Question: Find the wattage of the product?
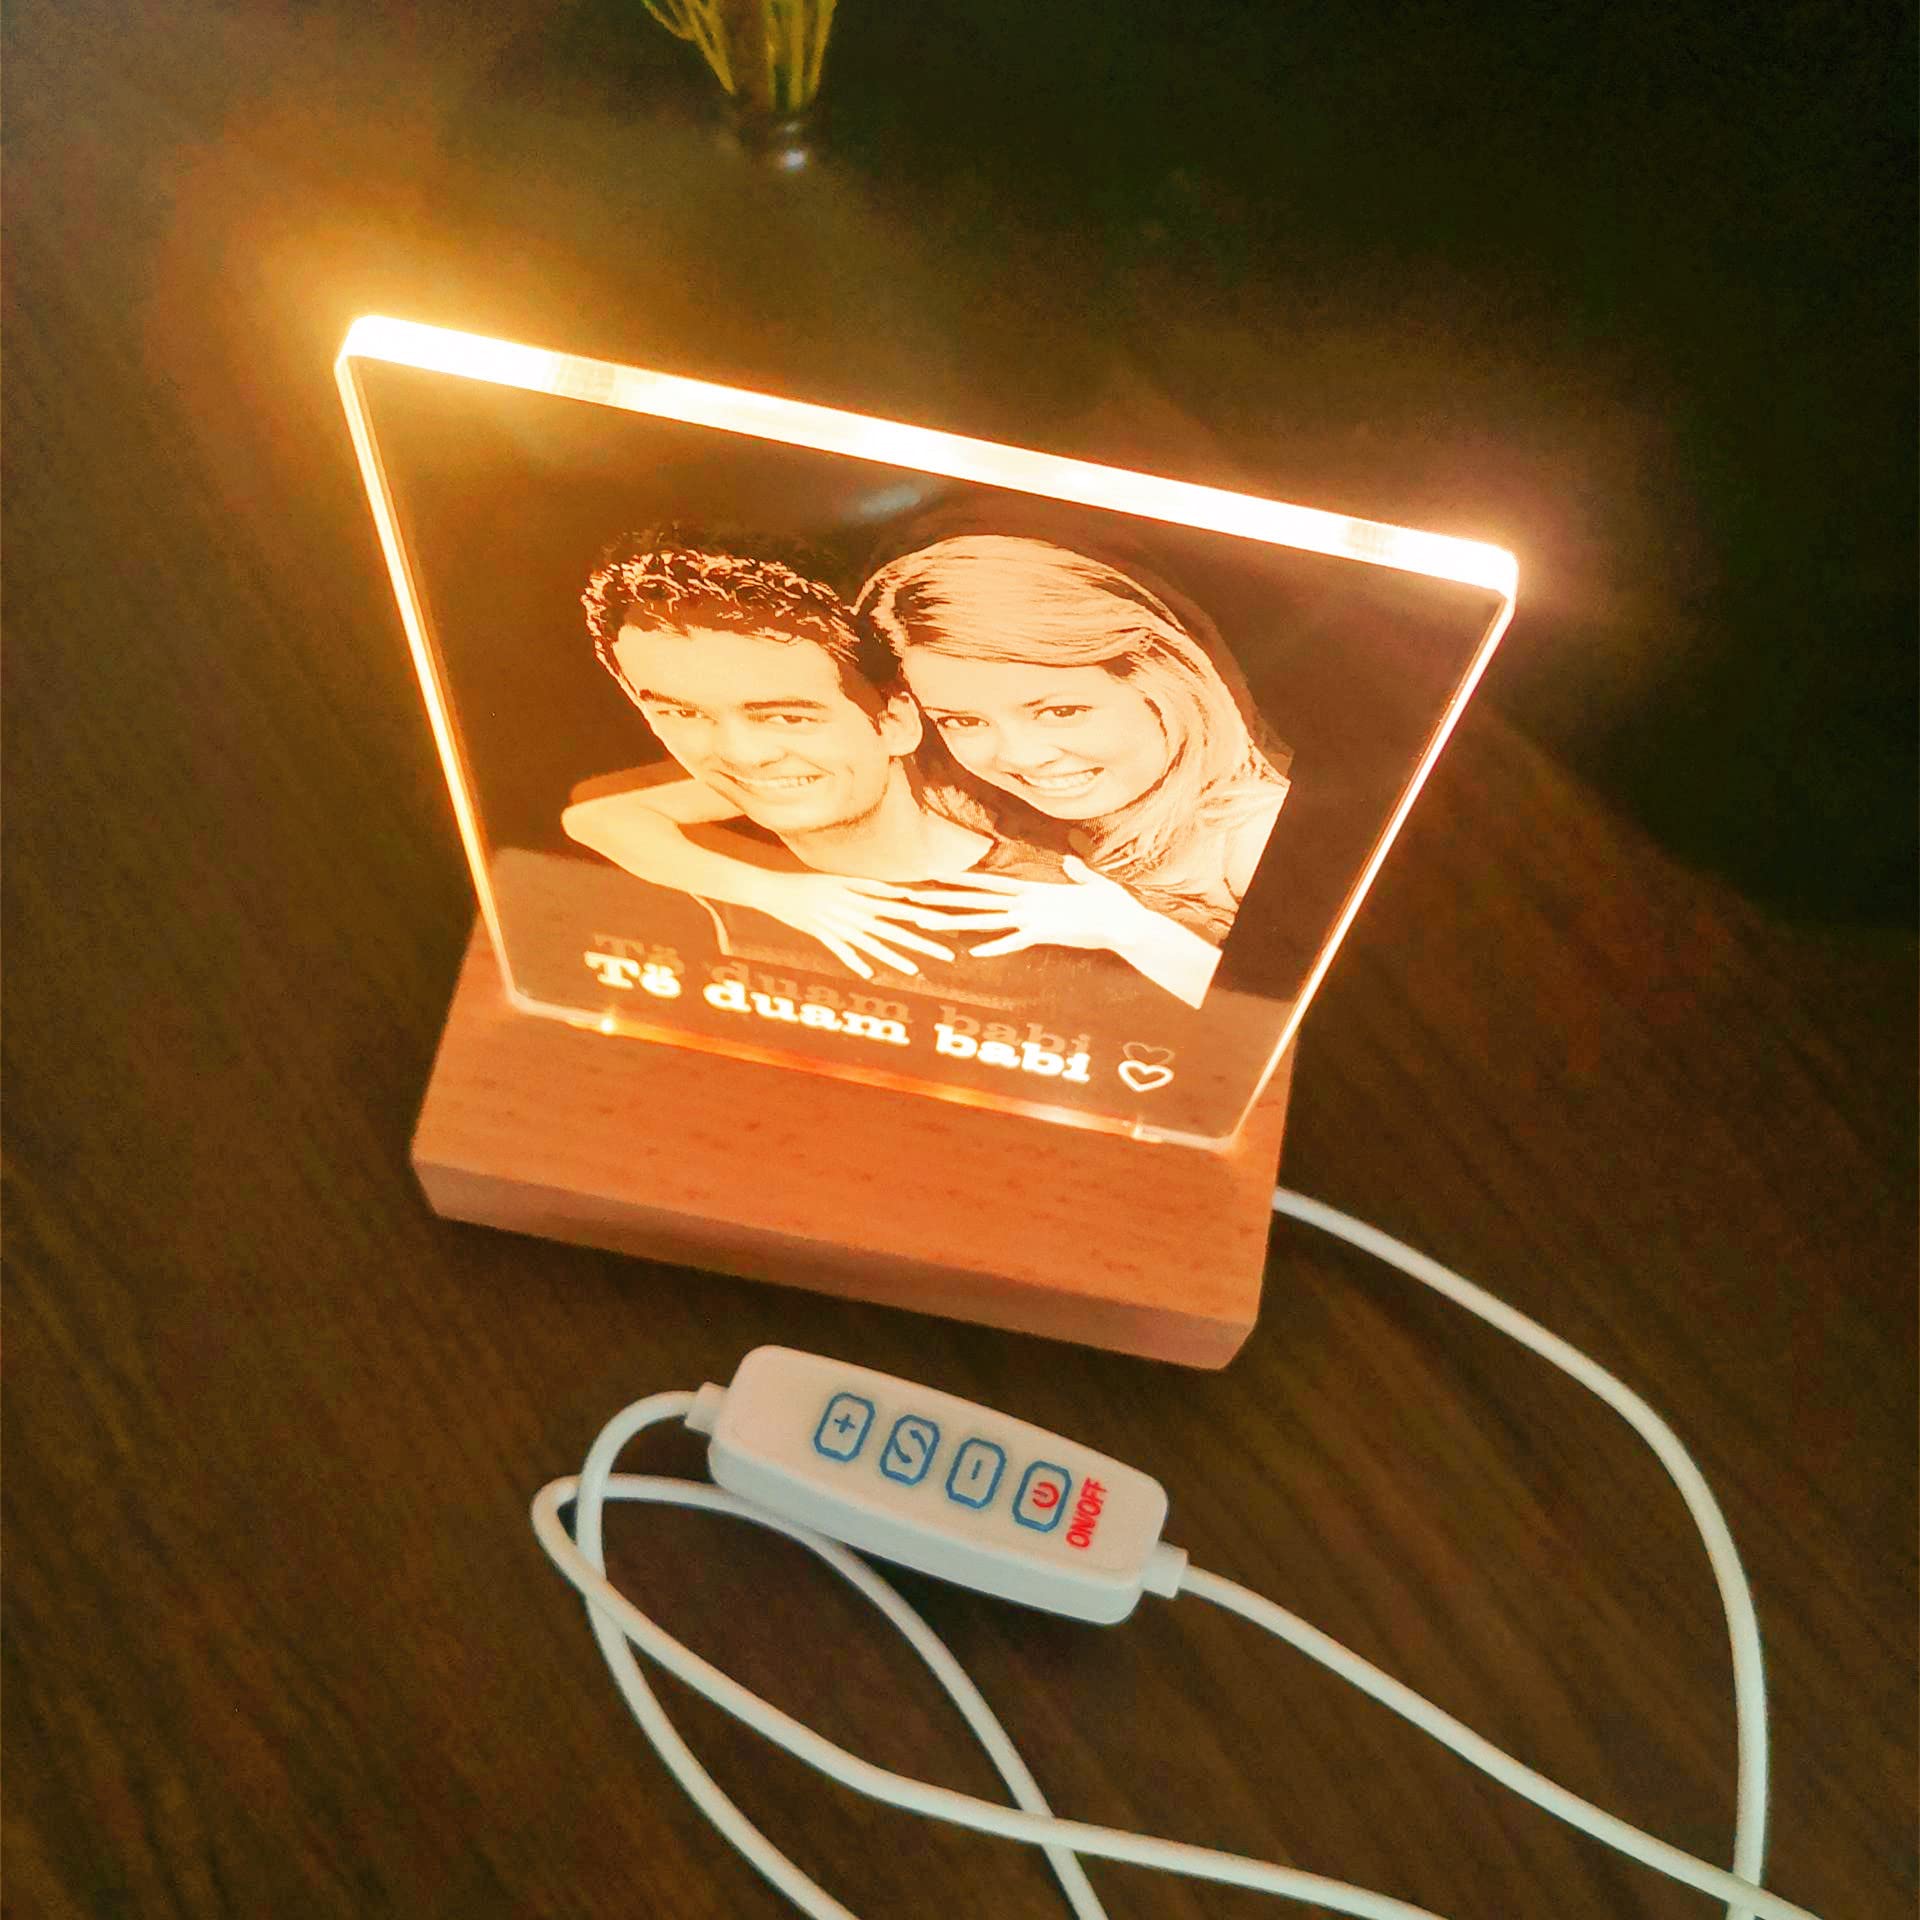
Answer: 6.0 watt